Trewhiddle

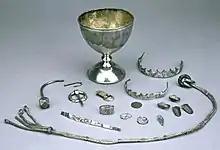
The Trewhiddle Hoard in the British Museum

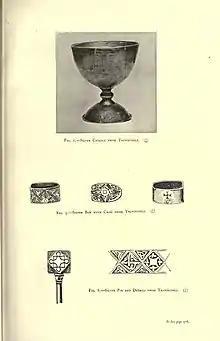
The silver chalice and other items

On 8 November 1774, miners streaming for tin uncovered a hoard of 114 Anglo-Saxon coins together with a silver chalice and other gold and silver objects. The coins, mostly from Mercia and Wessex, indicate that the hoard was hidden, possibly to protect it from Viking raiders, in around 868. The artefacts were originally collected by Philip Rashleigh who published a subsequent account. Some were later dispersed, but most of the hoard was presented to the British Museum. Many of the artefacts were decorated with stylized niello animals, a feature of Anglo-Saxon art which has since become known as Trewhiddle style decoration.